Derek Carr

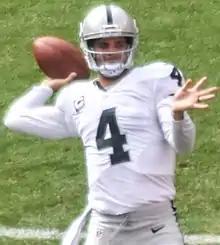
Carr in 2015

On September 13, during the Raiders' season opener against the Cincinnati Bengals, Carr exited the game early with an injury to his throwing hand. The MRI was negative and Carr returned to start in Week 2 against the Baltimore Ravens. The Raiders won 37–33 to get their first win of the season. Carr had a career day against the Ravens as he threw over 350 yards and three touchdowns, including the game-winning touchdown to wide receiver Seth Roberts with 26 seconds remaining. Carr continued his successful play into Week 3 against the Cleveland Browns. He threw for 314 yards as he helped lead the Raiders to a 27–20 win. Carr had another good performance in Week 7 on the road against the Chargers as he threw for 289 yards and three touchdowns, putting up a 137.7 passer rating. Carr threw for 333 yards and four touchdowns and a 130.9 passer rating in a win against the Jets the next week. Carr finished the 2015 season with 3,987 passing yards, 32 touchdowns, and 13 interceptions as the Raiders went 7–9.